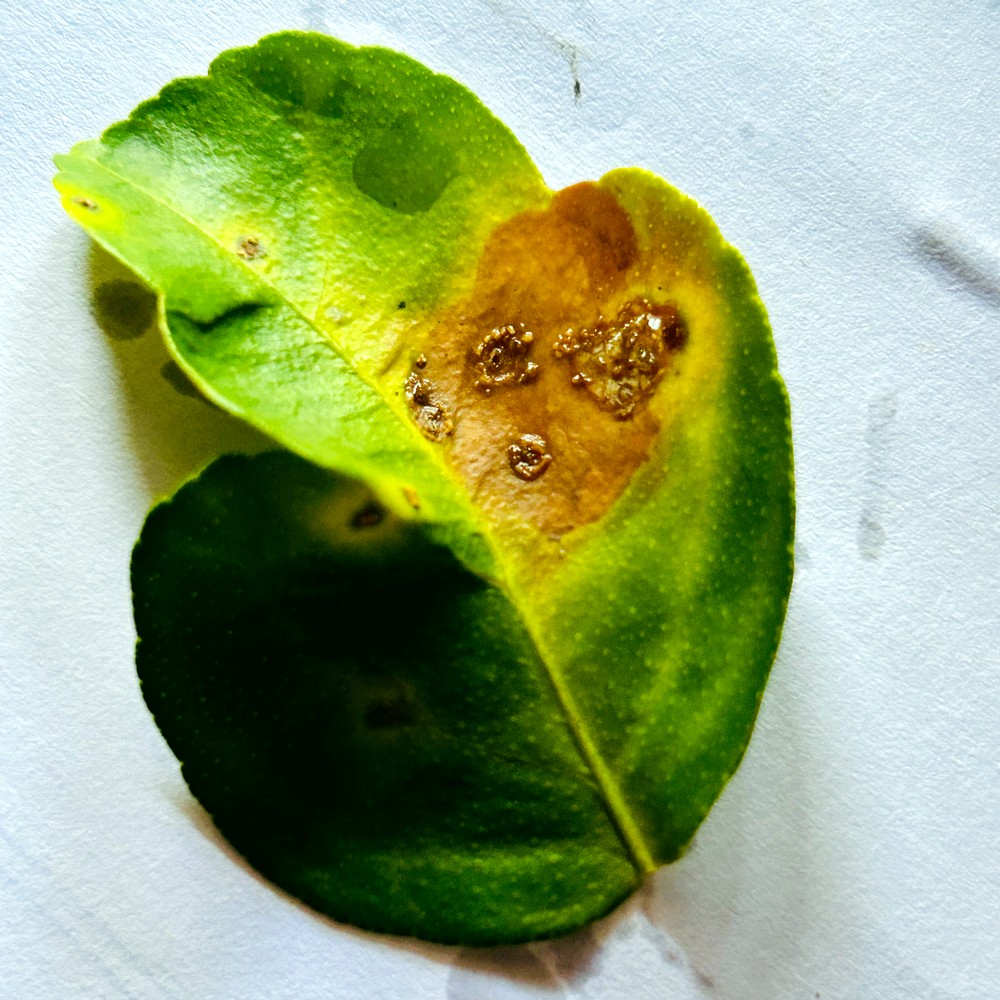
Label: Citrus Canker